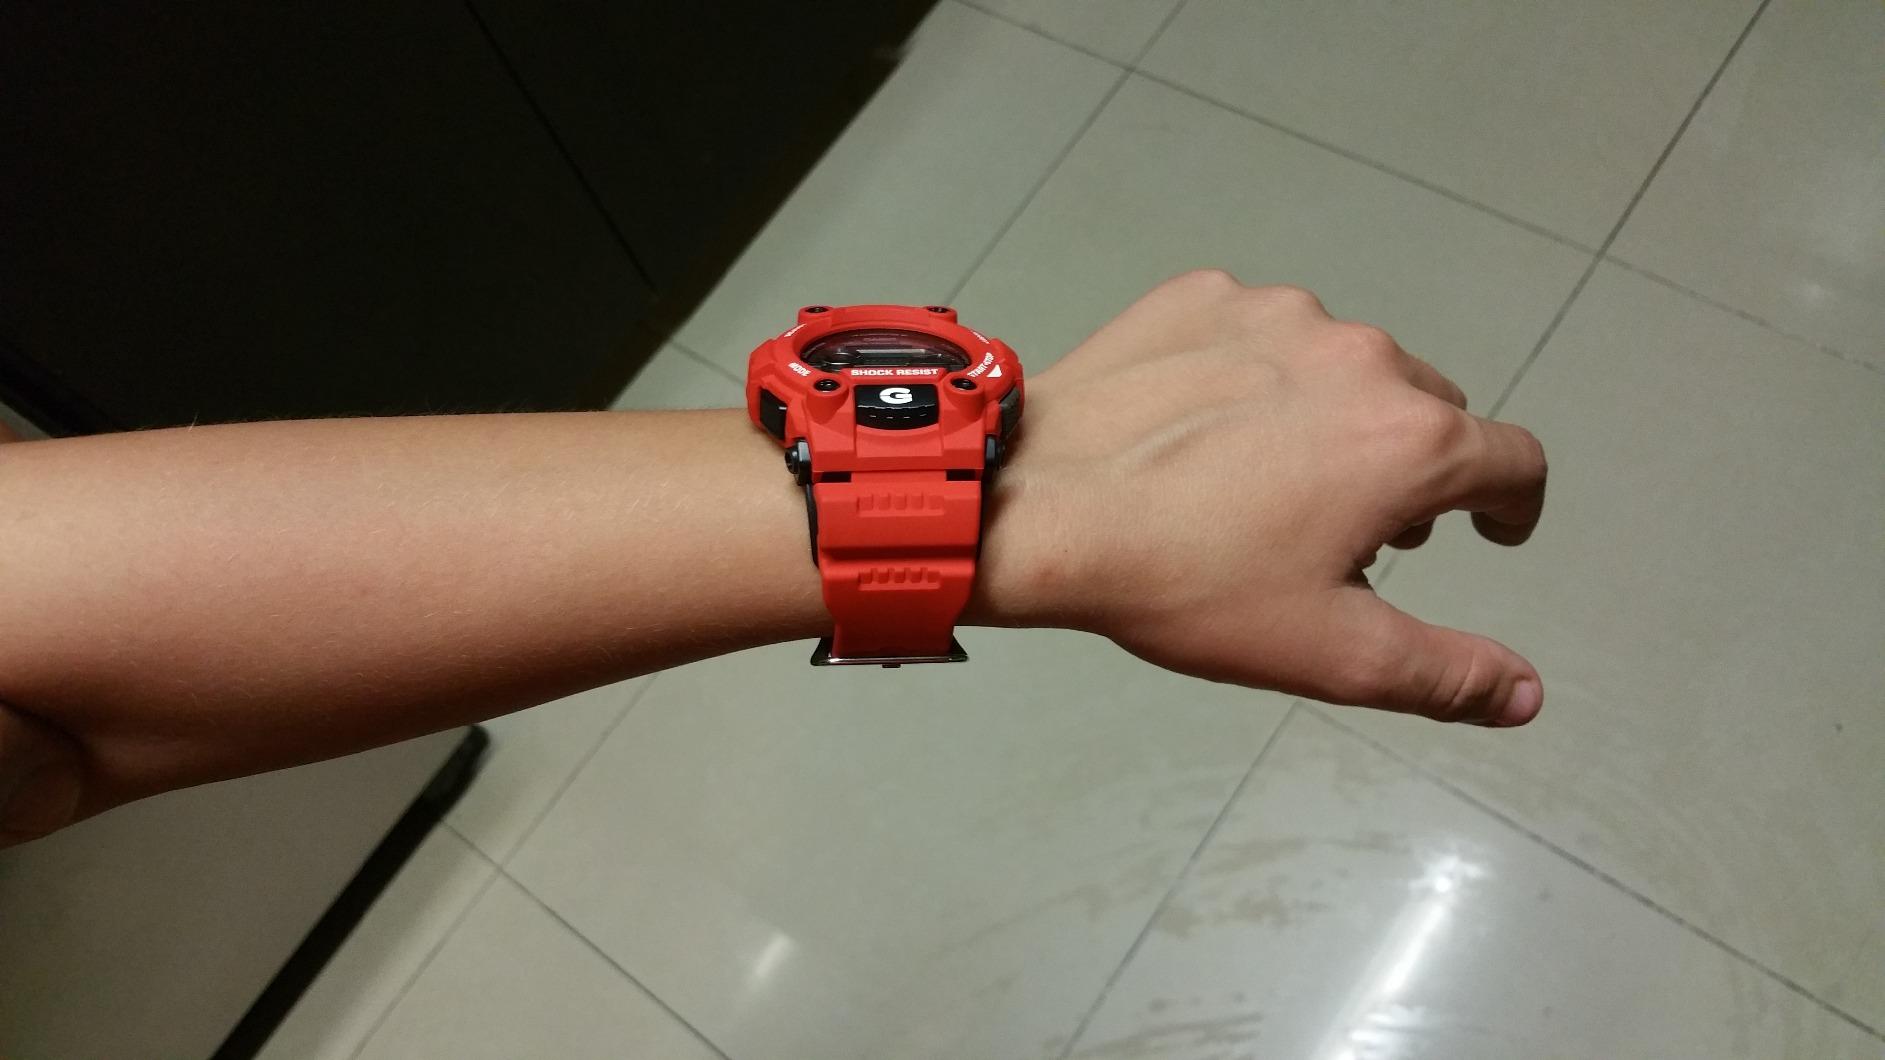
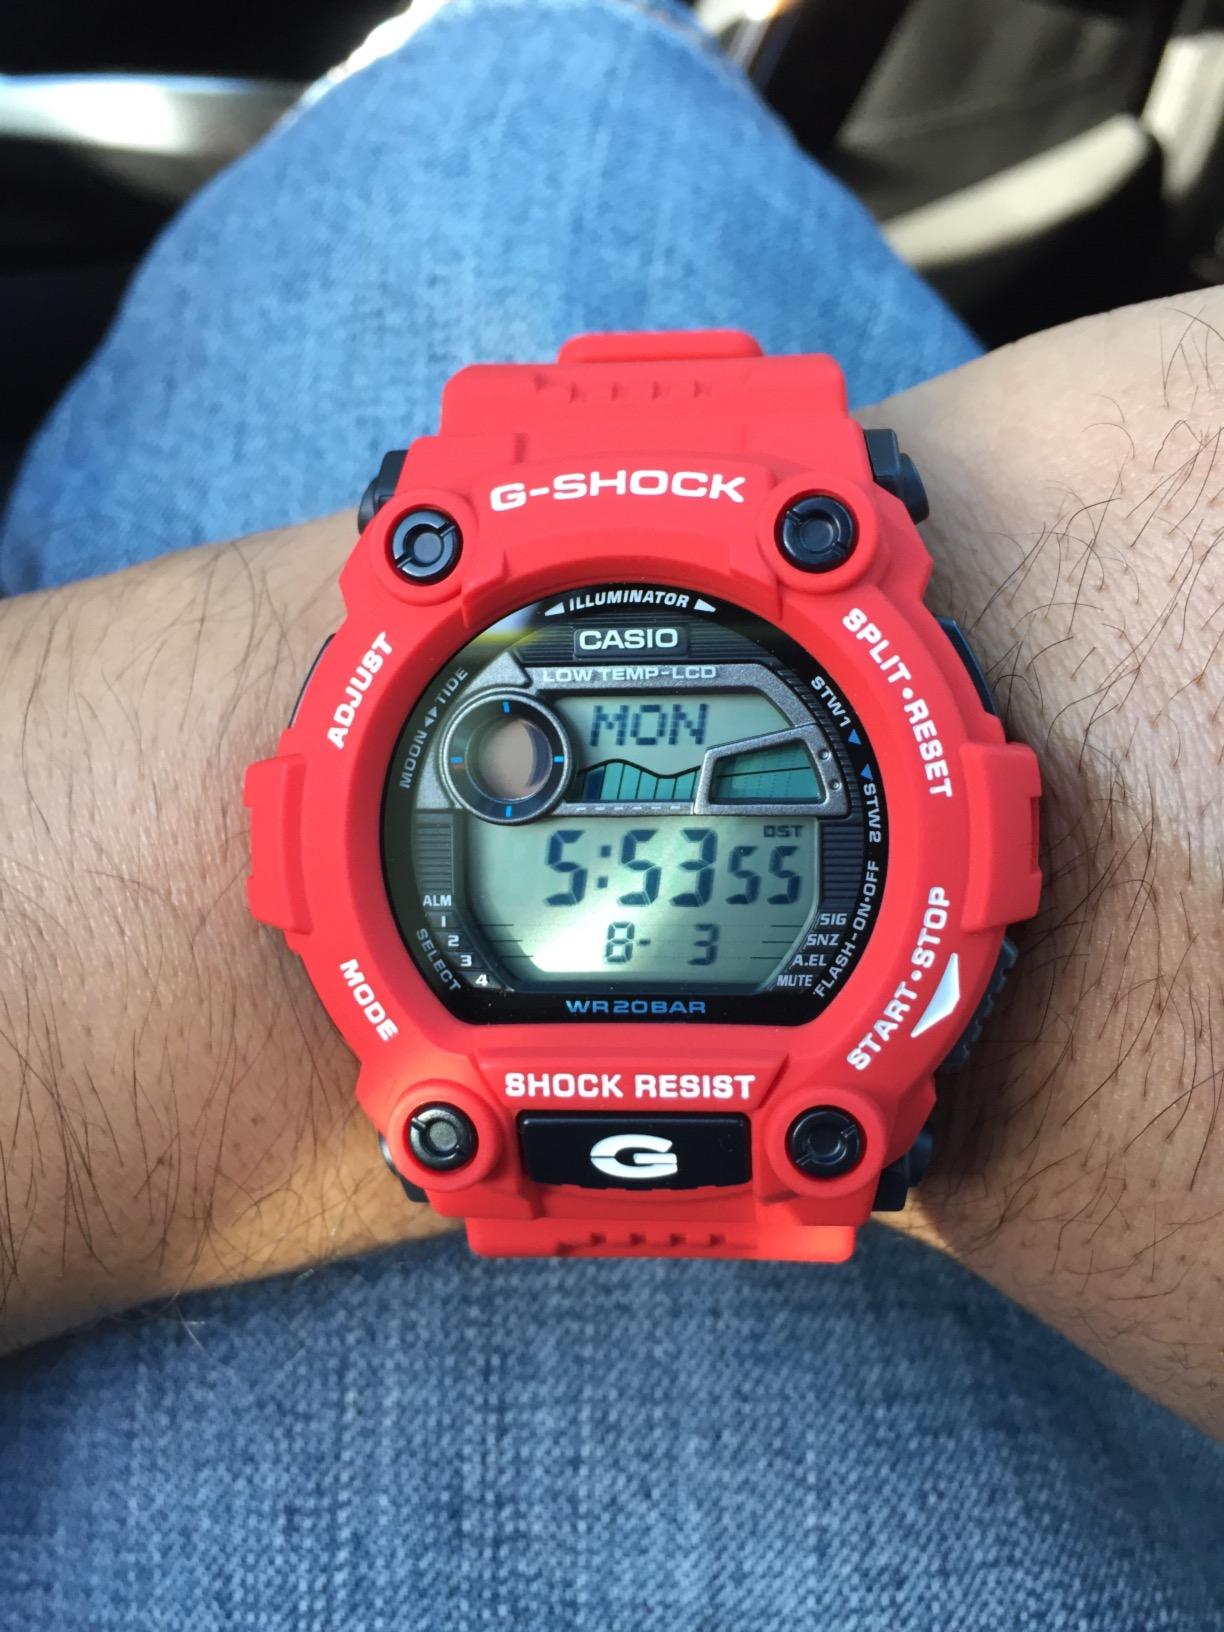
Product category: accessories_watch
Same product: yes